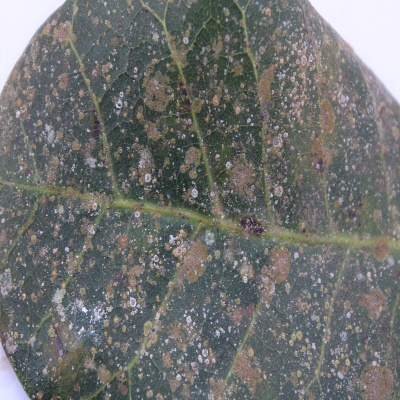
Crop: Cashew
Condition: red rust